Flights of Fancy: Defying Gravity by Design and Evolution

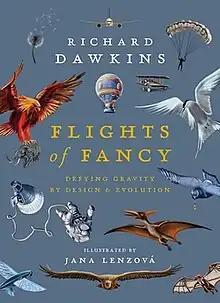

Flights of Fancy: Defying Gravity by Design and Evolution is a 2021 book written by Richard Dawkins and illustrated by Jana Lenzová.